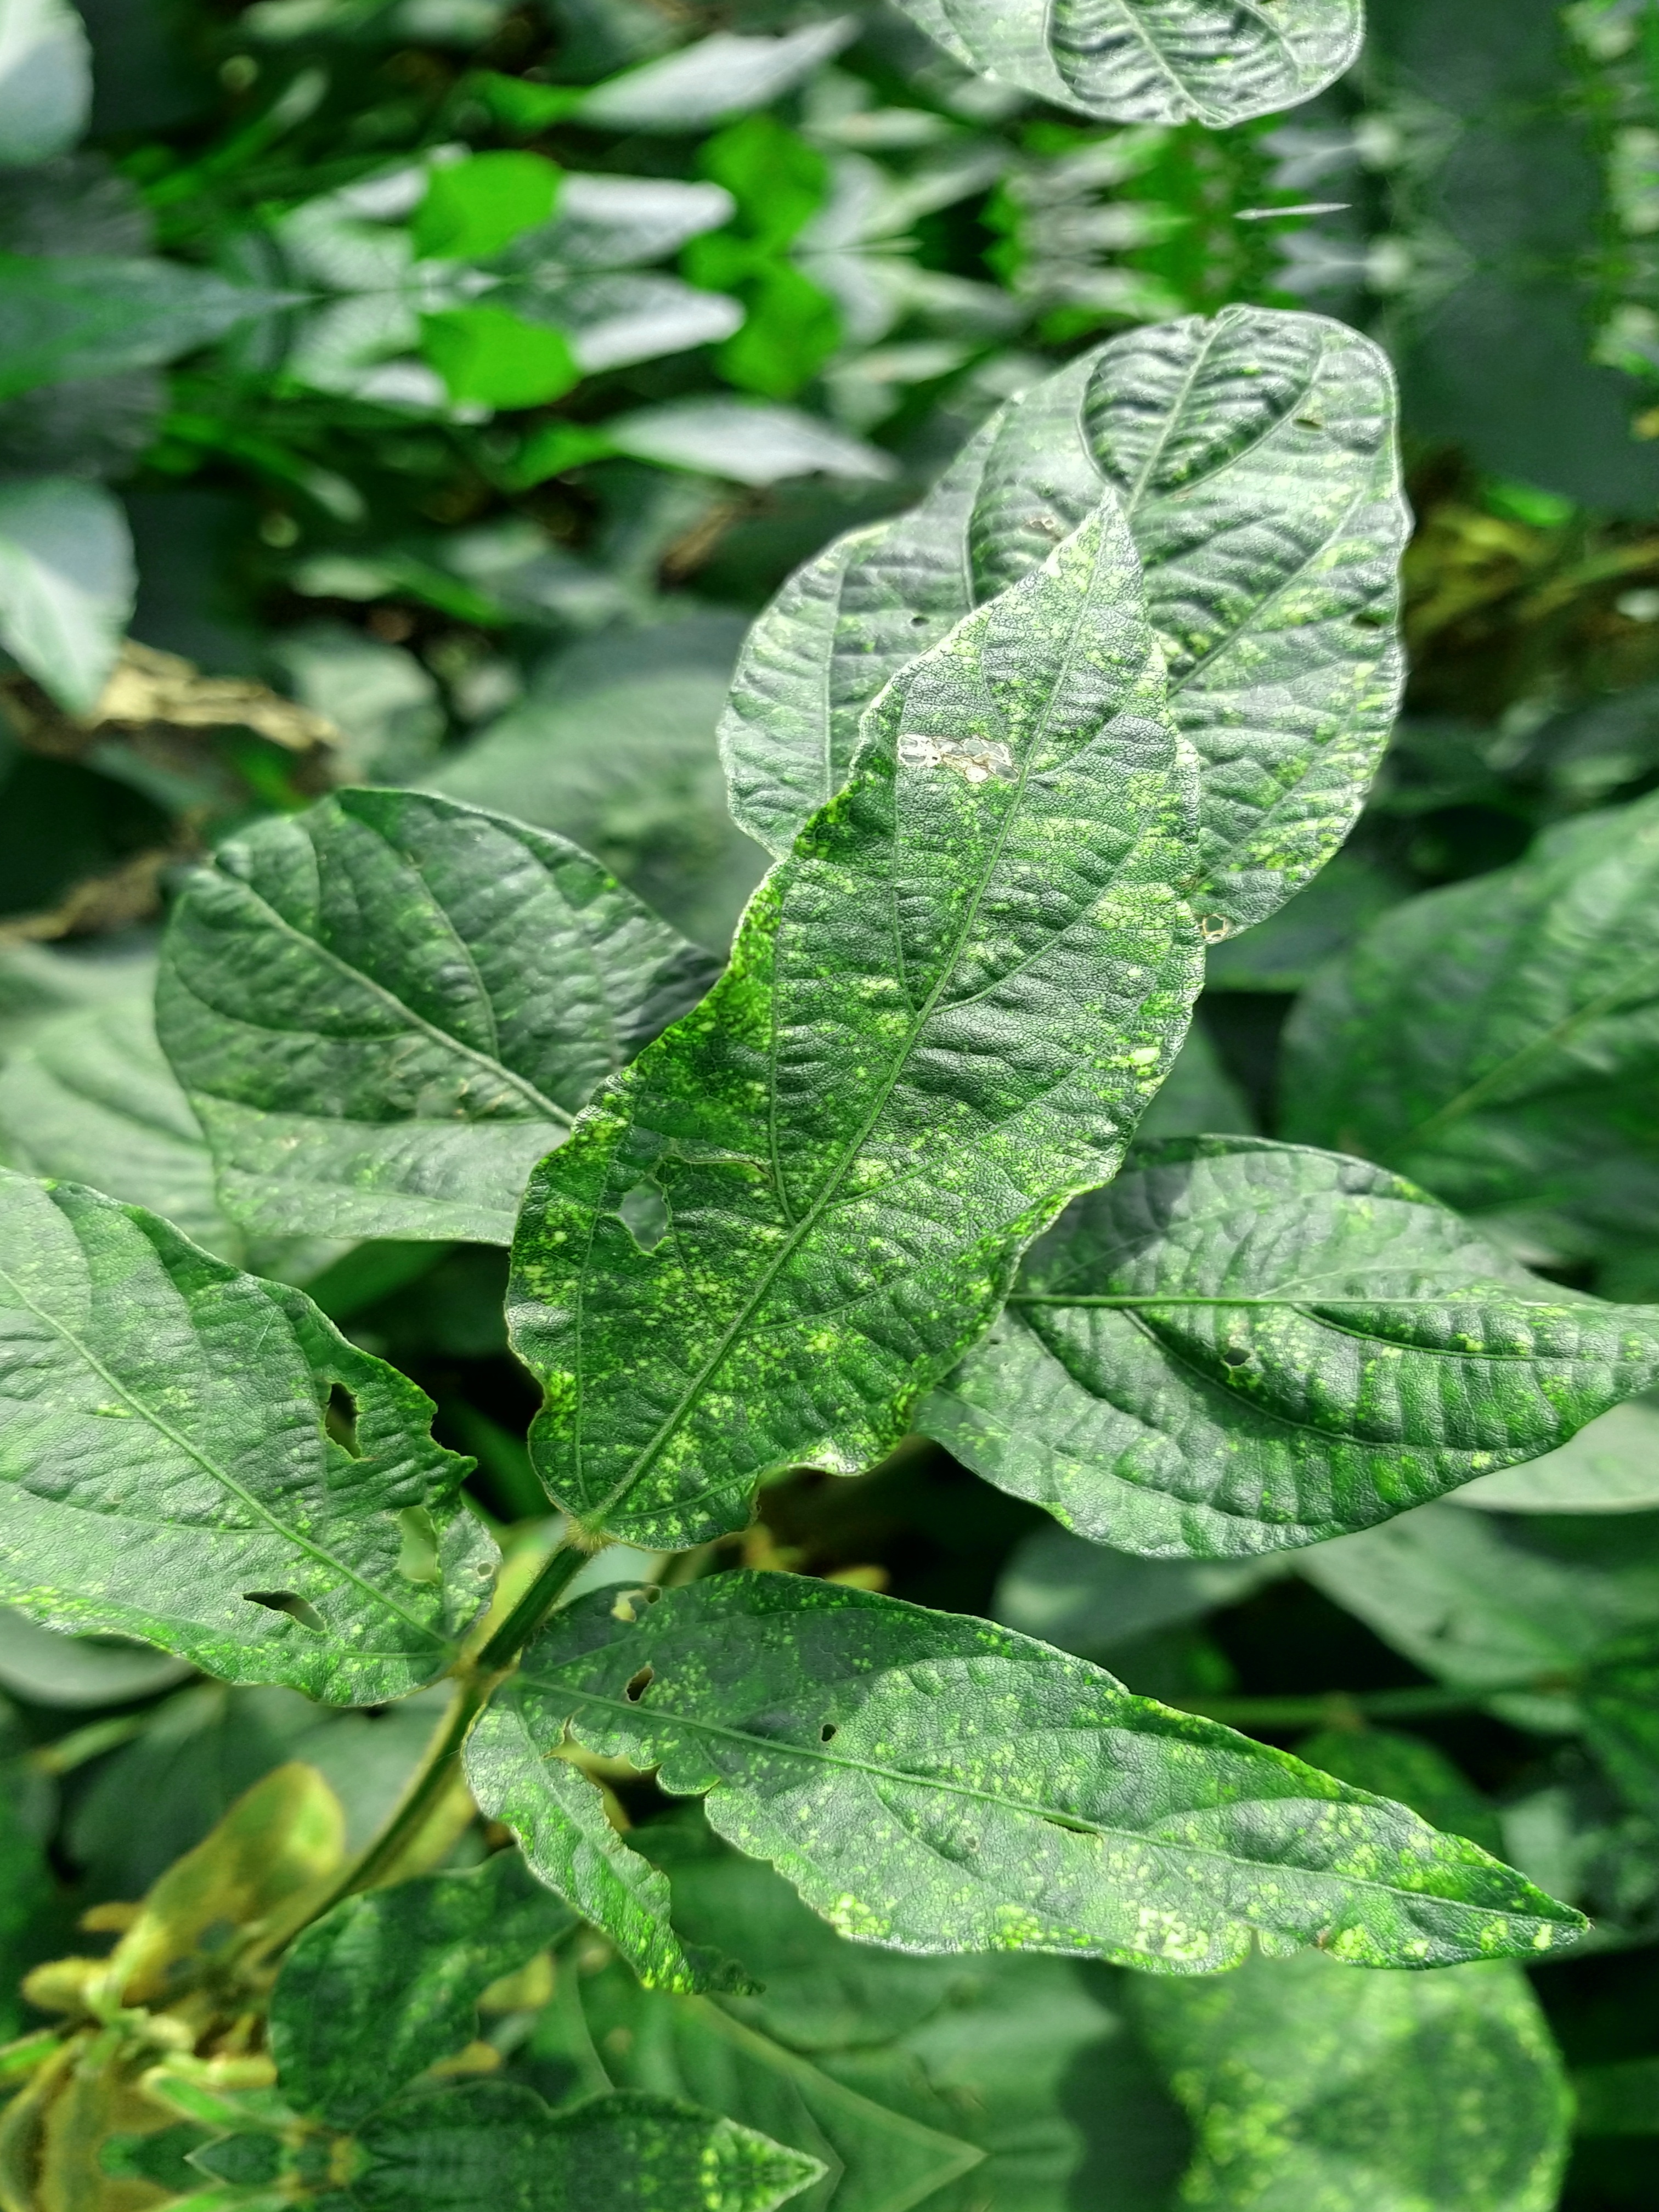
Label: Disease